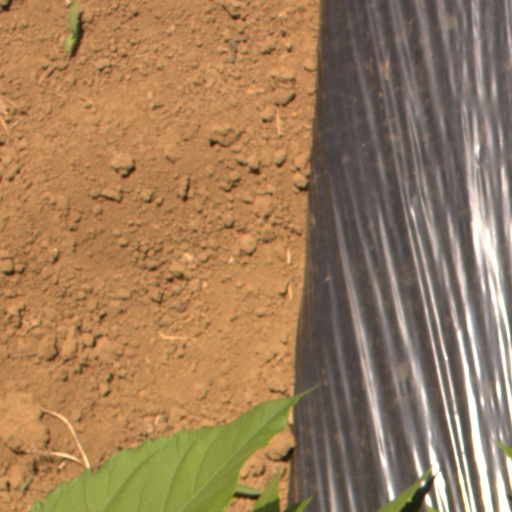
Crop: Jerusalem artichoke